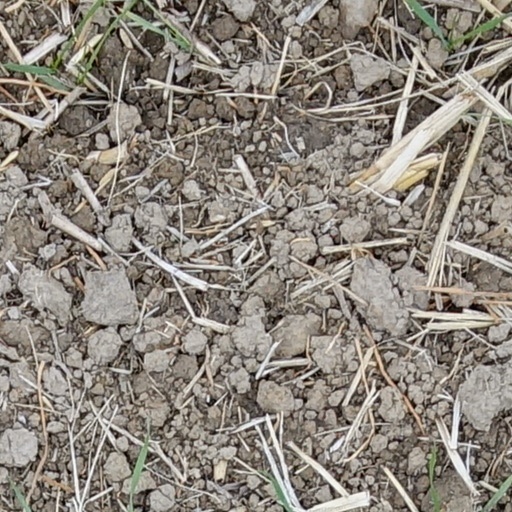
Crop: wheat